Ilsa, the Tigress of Siberia

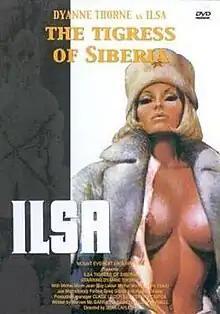
DVD cover

Ilsa, the Tigress of Siberia is a 1977 Canadian sexploitation "men in prison" style film that serves as the third sequel to "Ilsa, She Wolf of the SS".